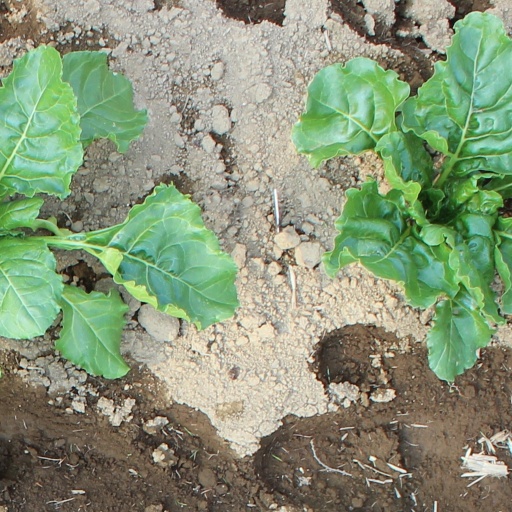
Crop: sugar beet